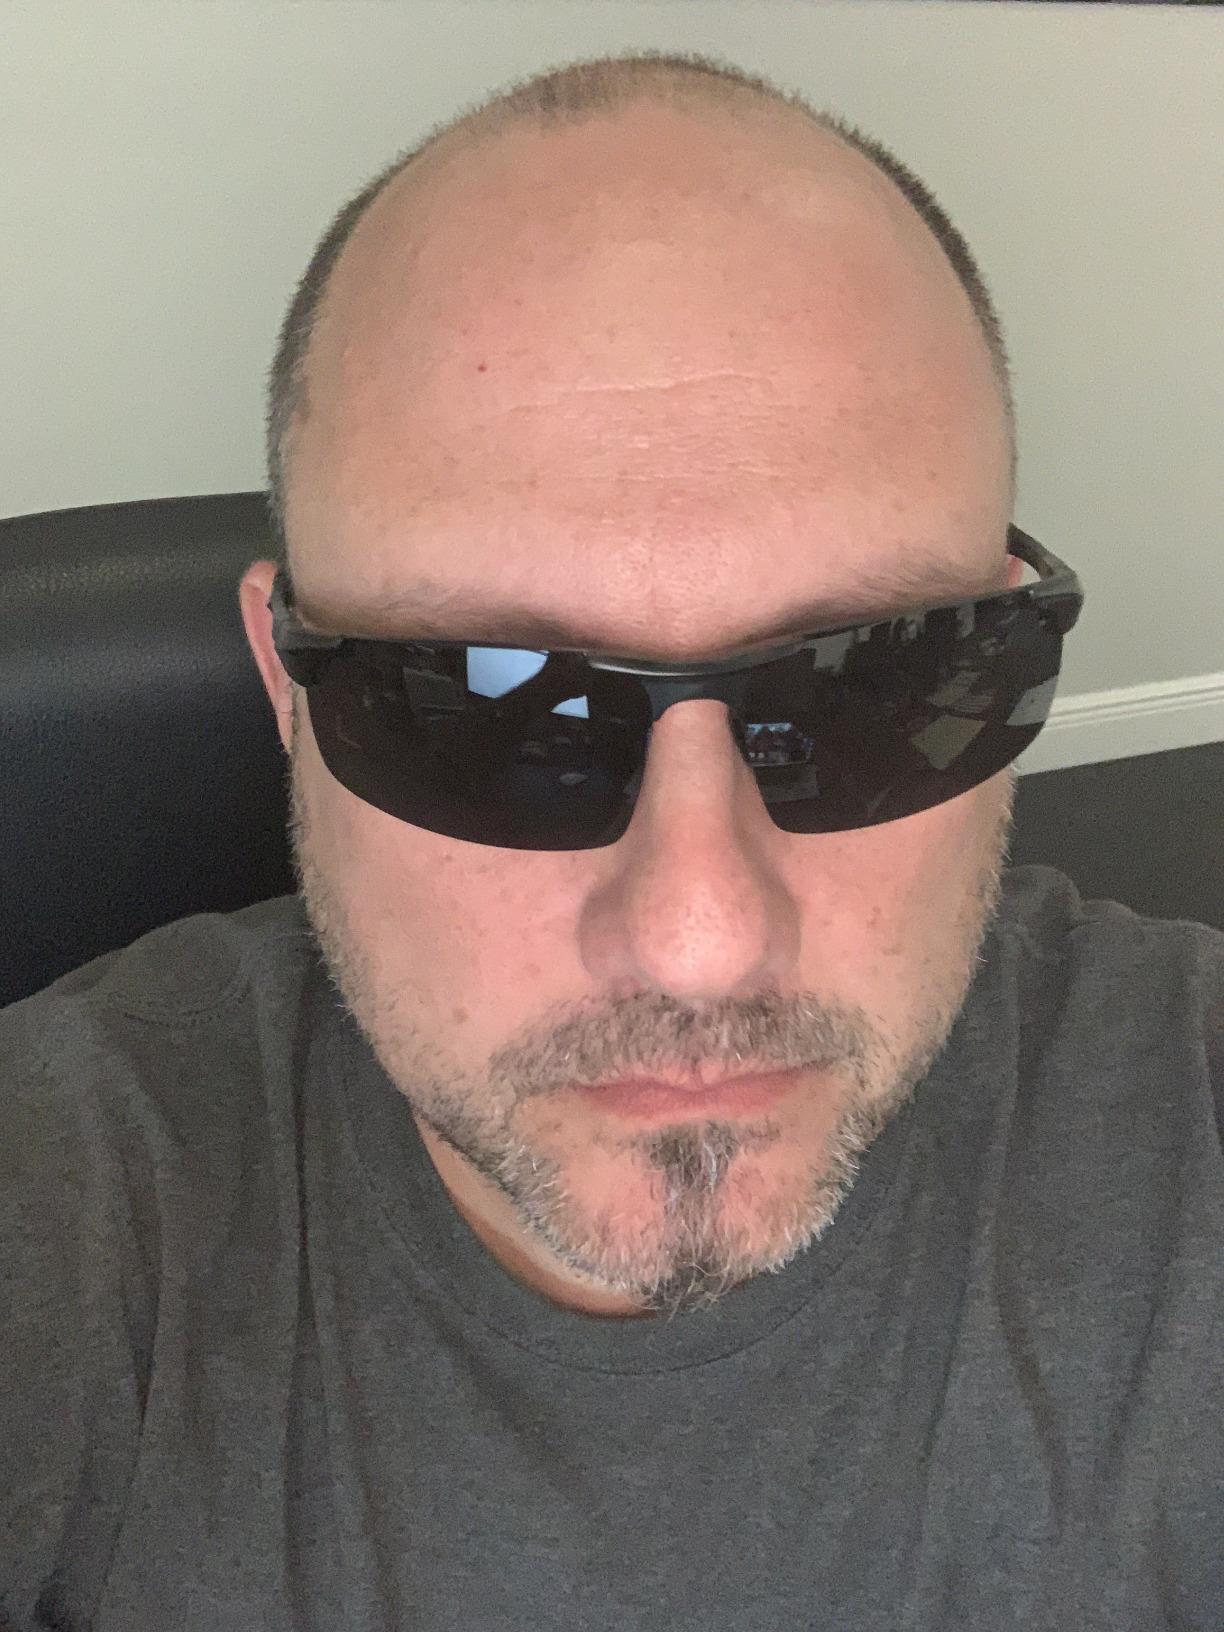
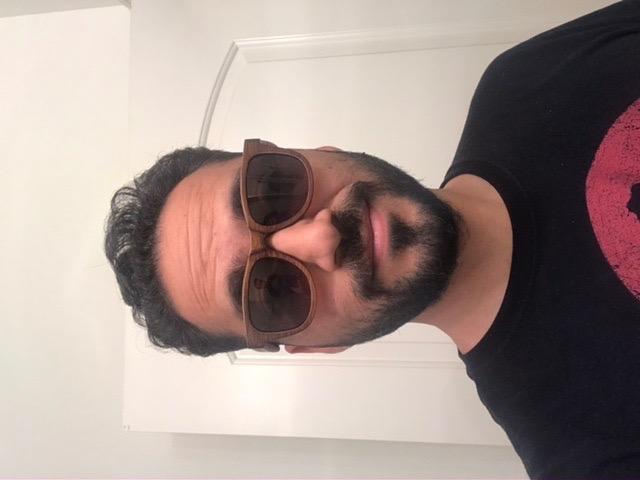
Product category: accessories_sunglasses
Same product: no